Happy Valley (film)

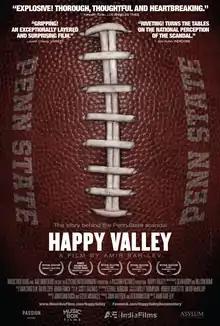
Poster

Happy Valley is a 2014 American documentary film, written and directed by Amir Bar-Lev. The film had its world premiere at 2014 Sundance Film Festival on January 19, 2014.